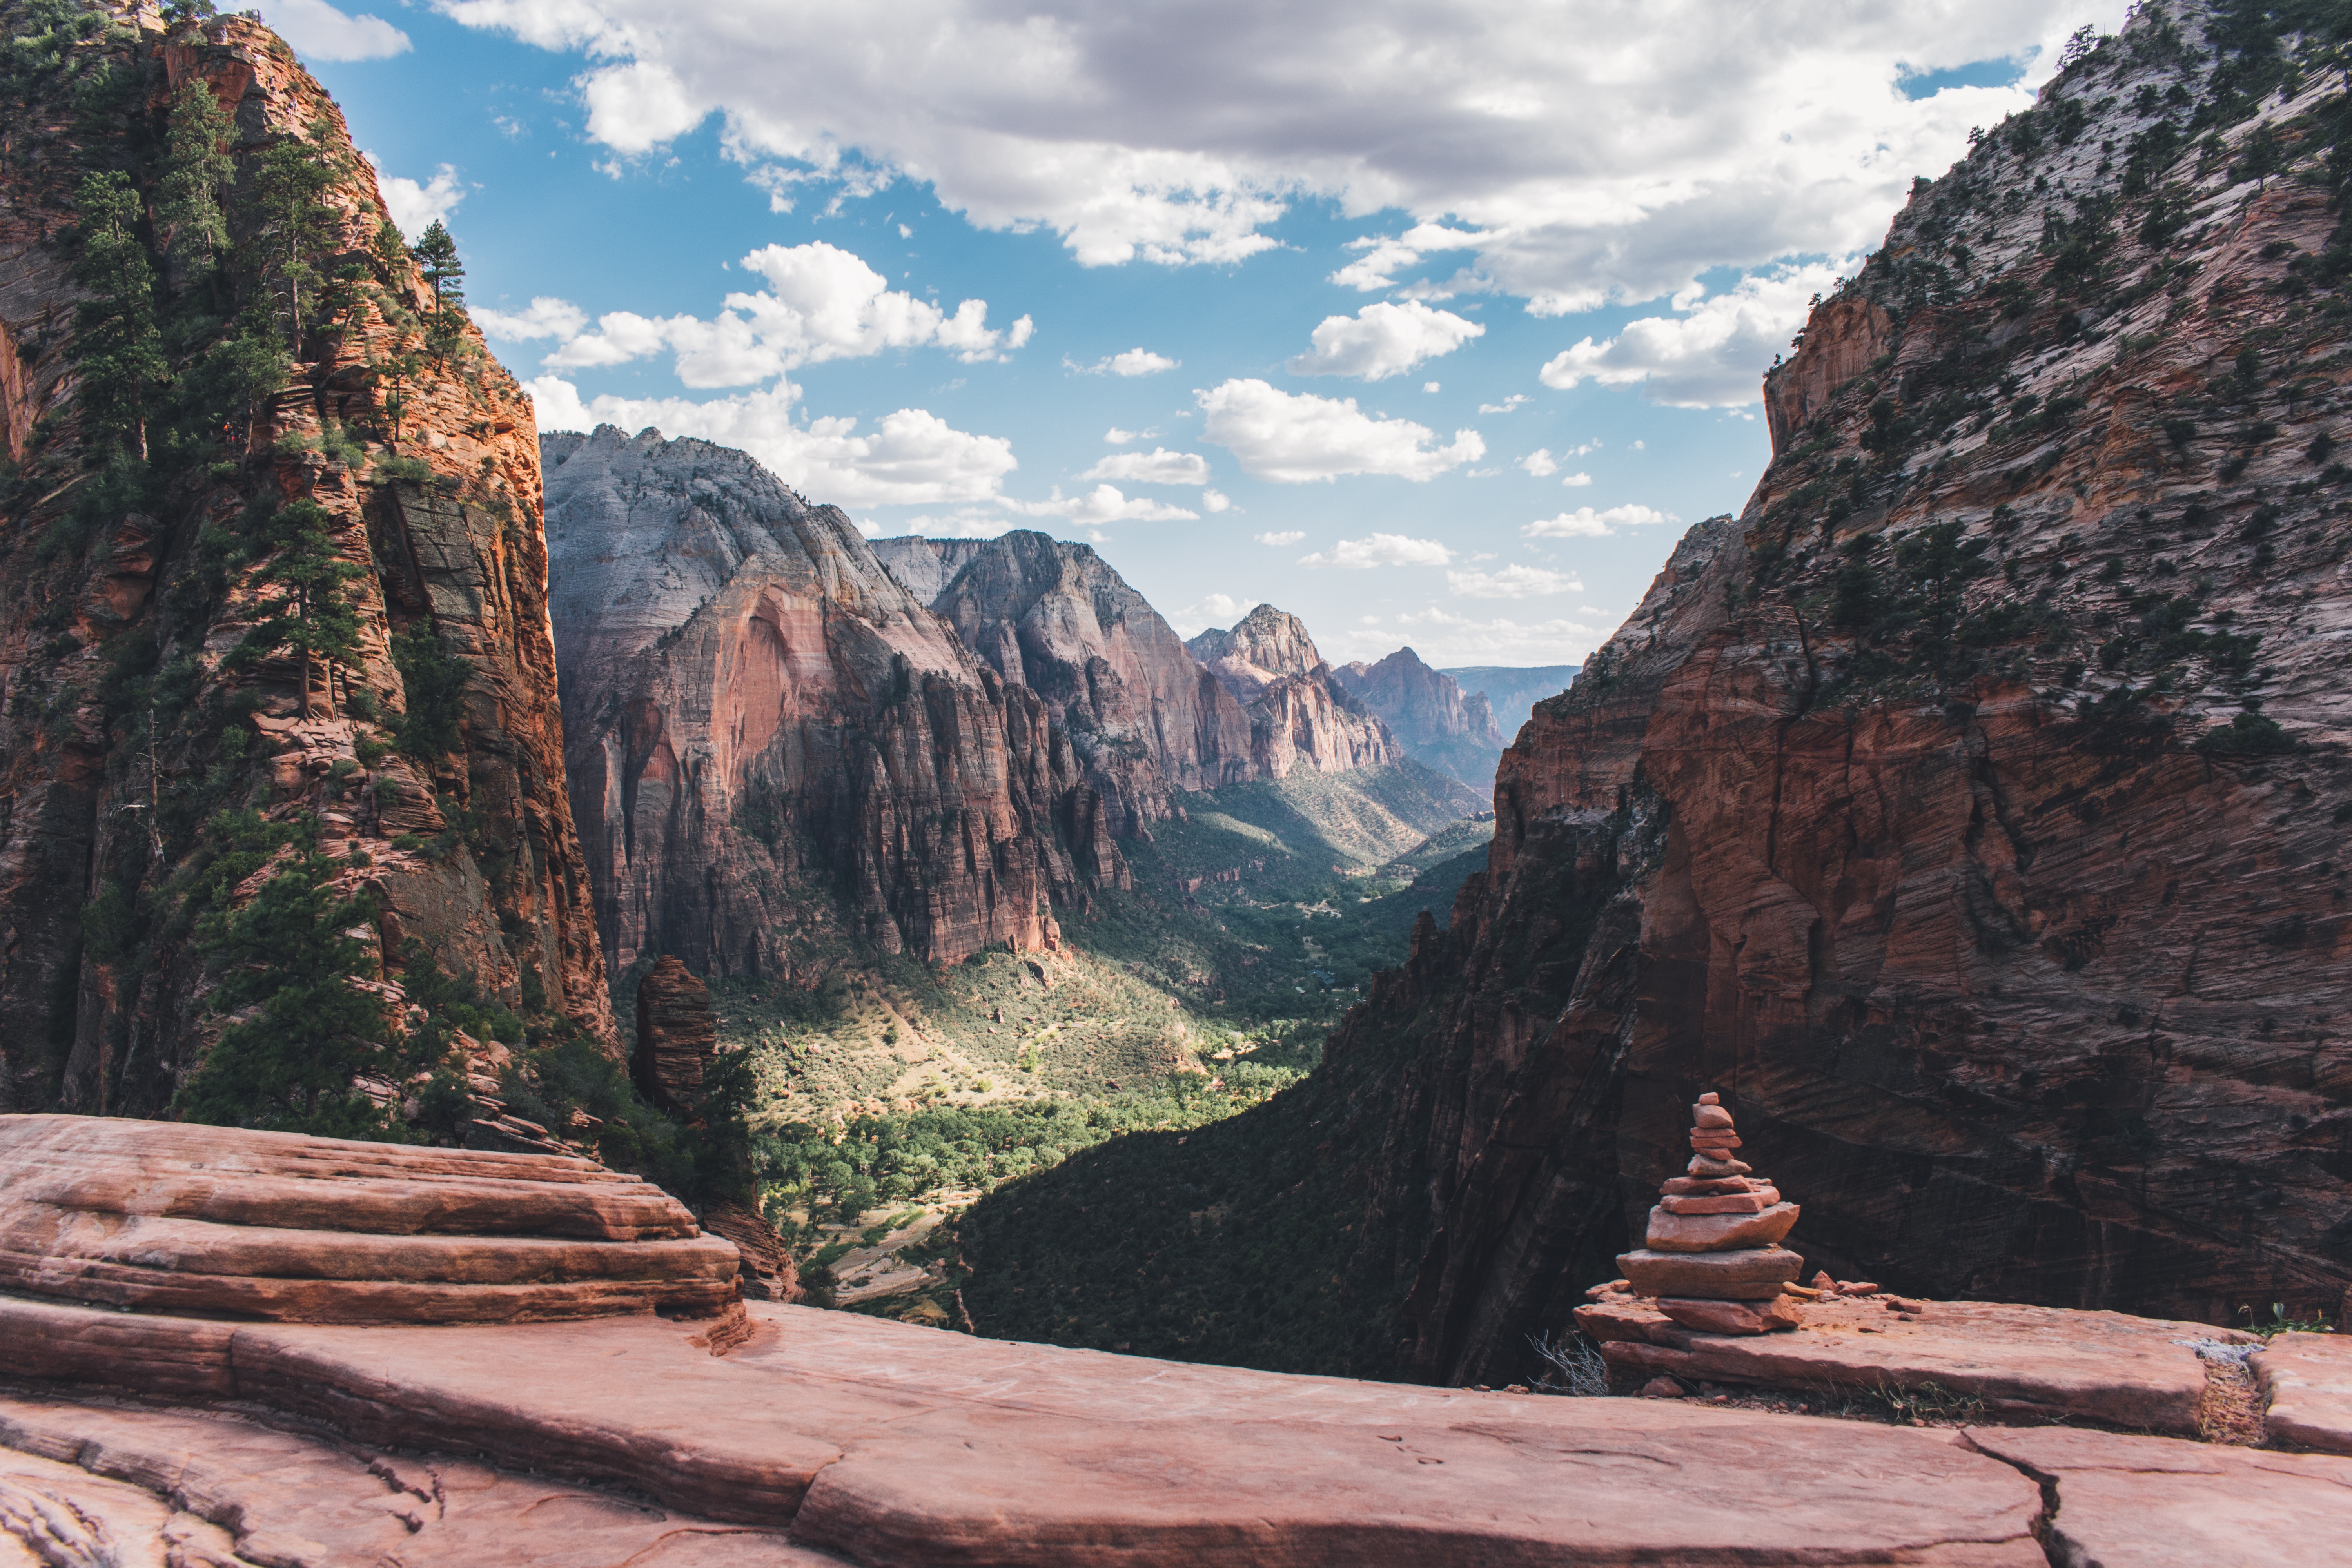
landscape, rock, wilderness, mountain, cloud, valley, mountain range, formation, cliff, canyon, terrain, national park, geology, badlands, plateau, wadi, landform, geographical feature, mountainous landforms